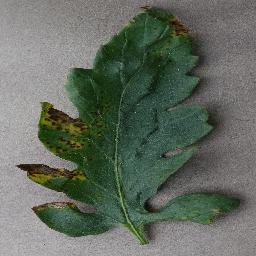
Label: Tomato___Bacterial_spot